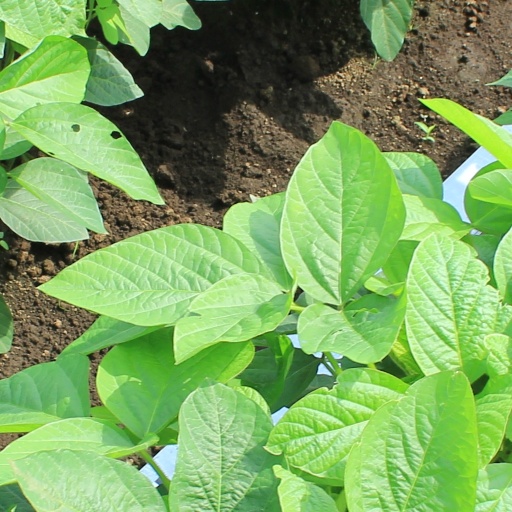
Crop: soybean